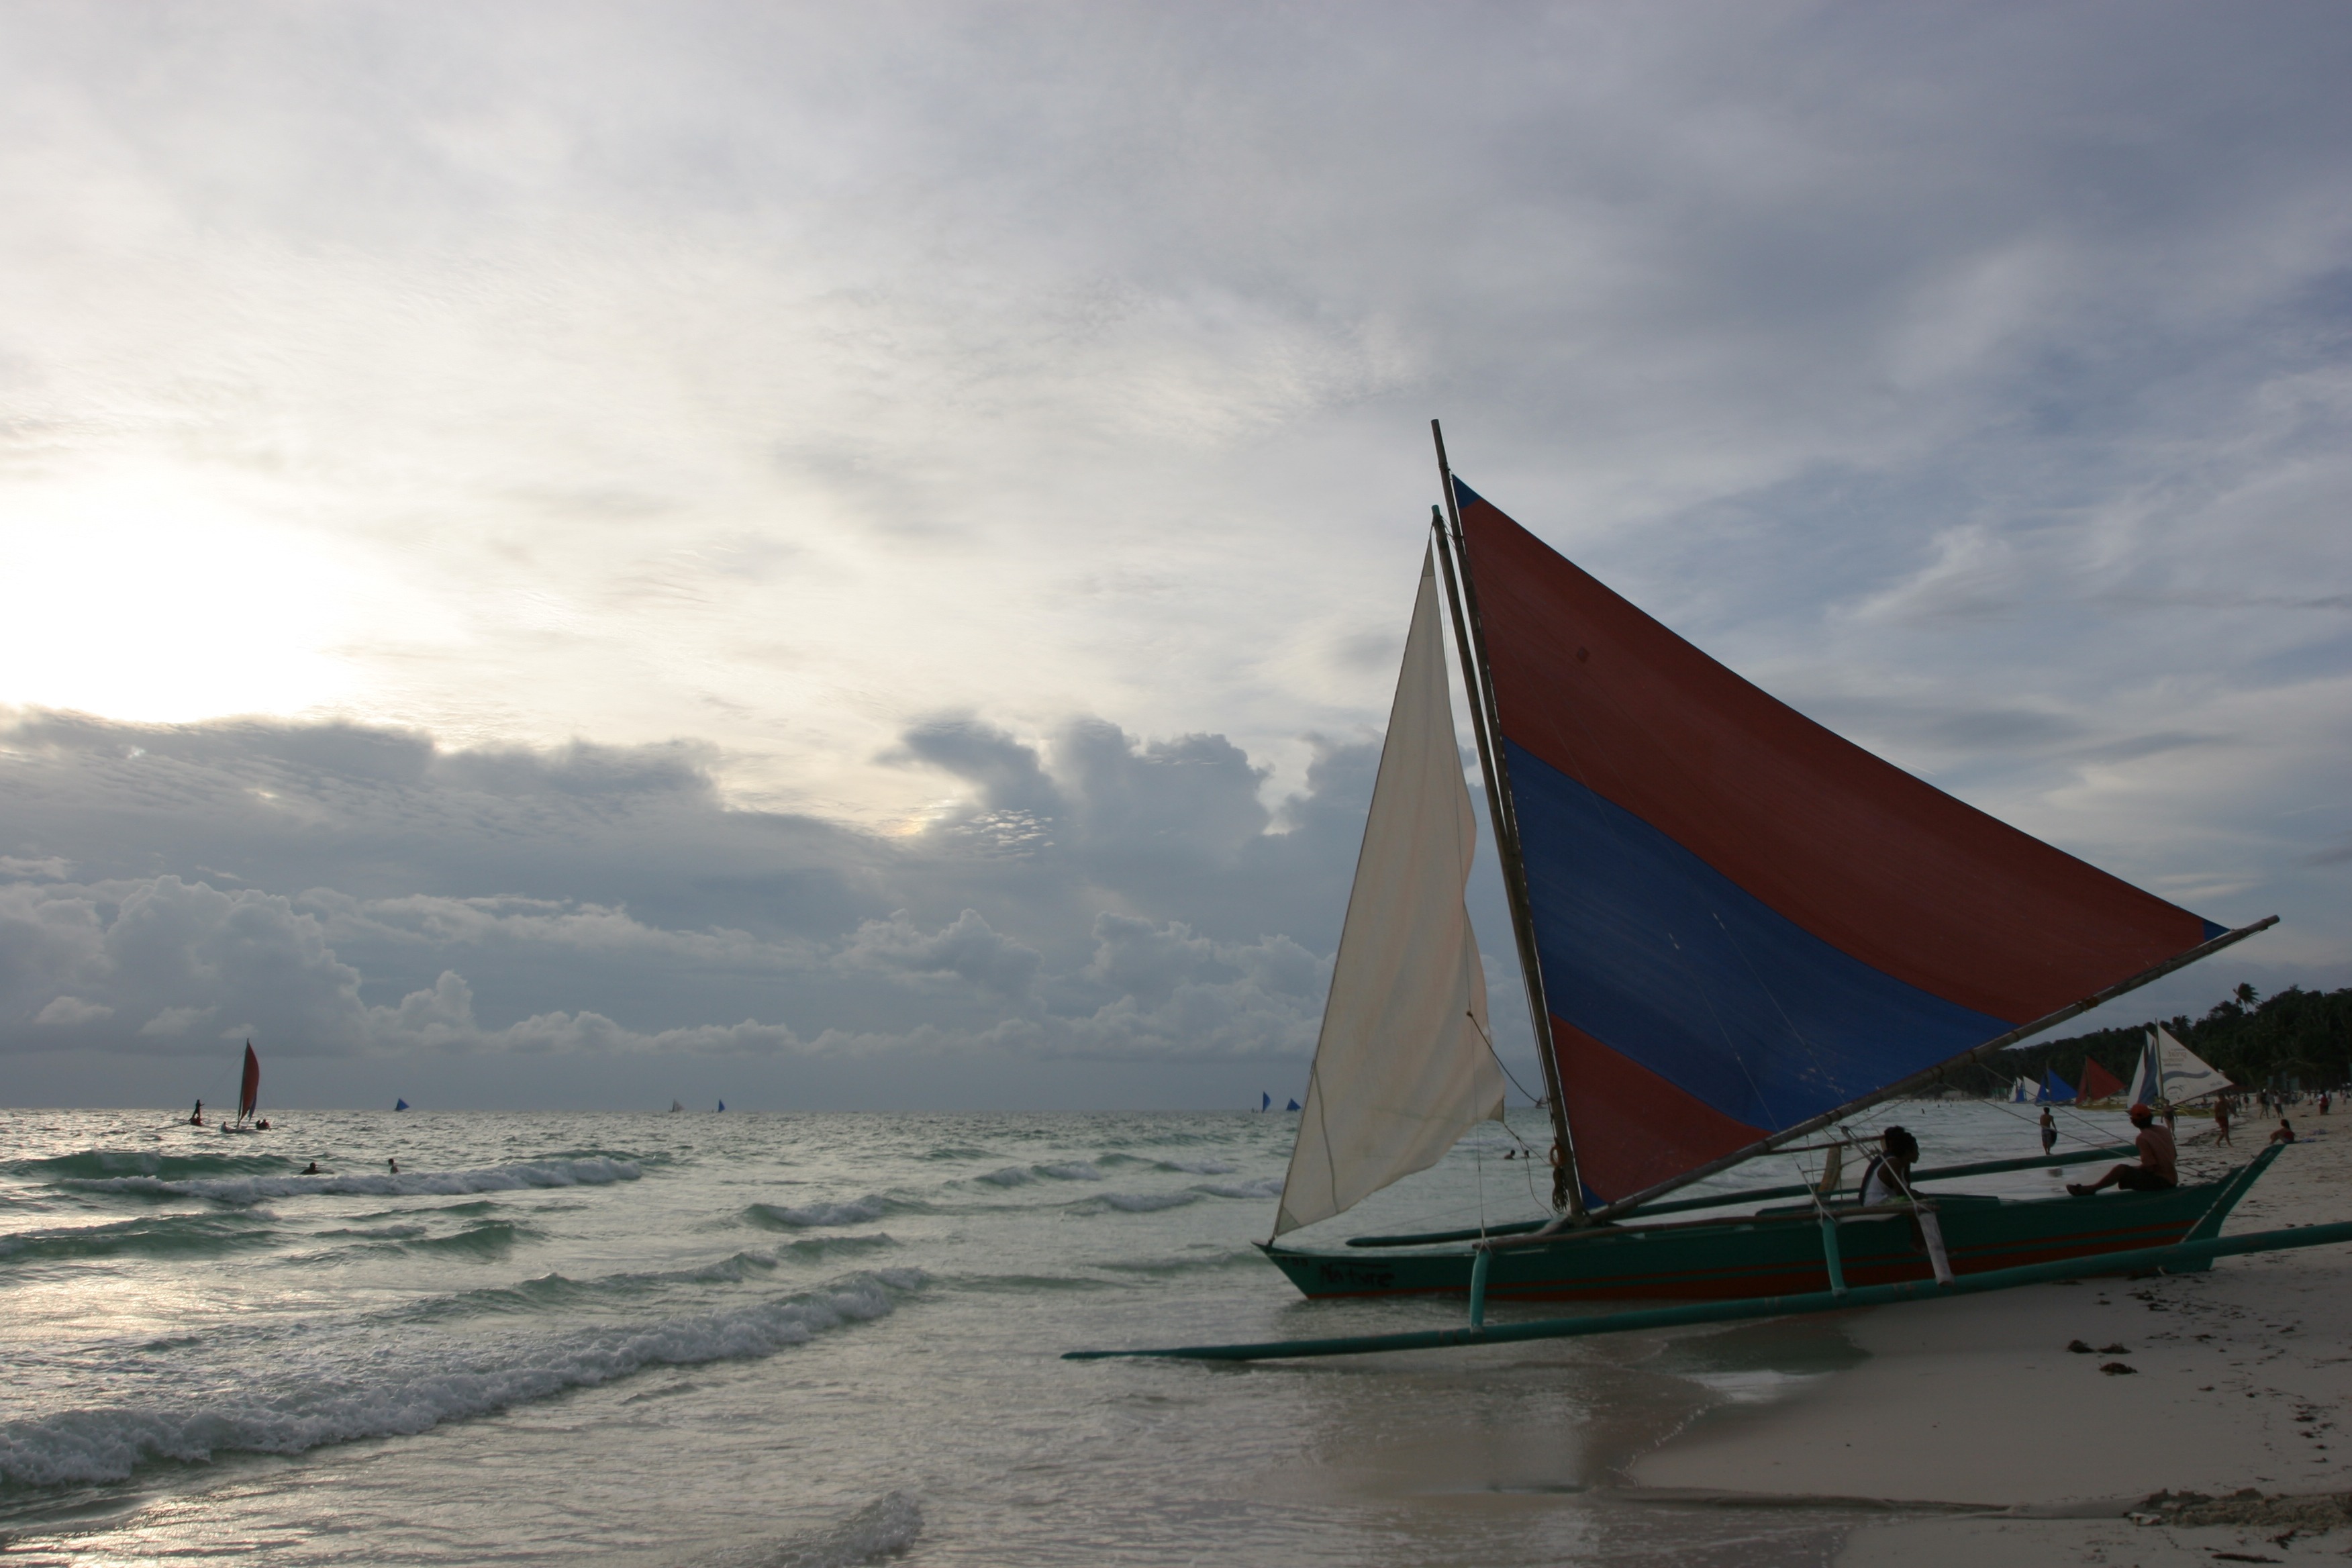
beach, sea, coast, ocean, sunset, boat, wind, ship, vehicle, mast, sailing, island, sailboat, waves, sail, watercraft, sailing ship, republic of the philippines, boracay beach, whet is the only boat